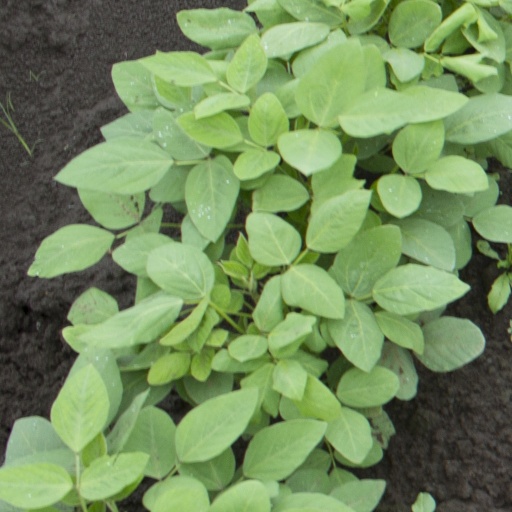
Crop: soybean